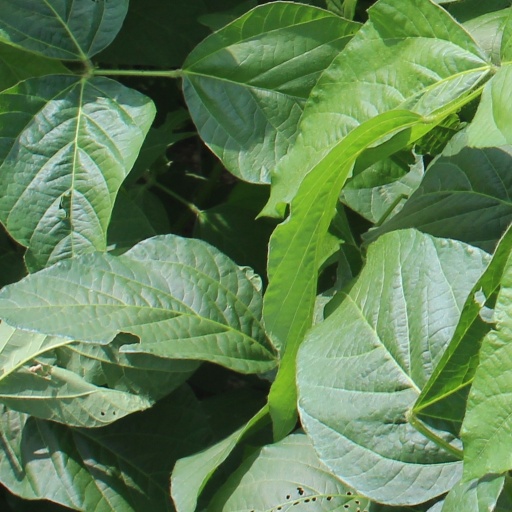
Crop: soybean